Arab Agricultural Revolution

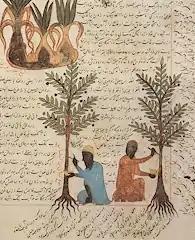
Medieval Islamic arboriculture: Ibn Bassal and Ibn al-'Awwam described in detail how to propagate and care for trees such as olive and date palm.

The first Arabic book on agronomy to reach al-Andalus, in the 10th century, was Ibn Wahshiyya's (Nabatean Agriculture), from Iraq; it was followed by texts written in al-Andalus, such as the "Mukhtasar kitab al-filaha" (Abridged Book of Agriculture) by Al-Zahrawi (Abulcasis) from Cordoba, around 1000 AD.